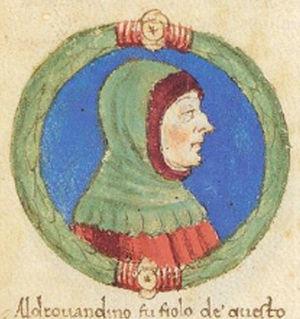
Aldobrandino I d'Este est un gentilhomme italien membre de la maison d'Este, né vers 1190 et mort en 1215. Son bref passage à la tête de la famille se traduit par des concessions dans tous ses domaines et le recul de l'influence de la maison D'Este.